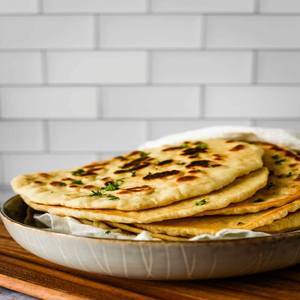
Dish: naan